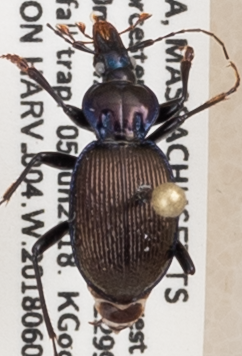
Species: Sphaeroderus canadensis canadensis
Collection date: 2018-06-05
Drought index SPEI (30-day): -1.45
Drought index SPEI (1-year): -0.316
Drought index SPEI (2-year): -0.842